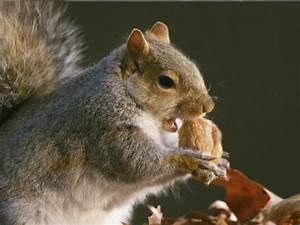
Label: squirrel